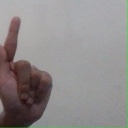
अक्षर: ळ